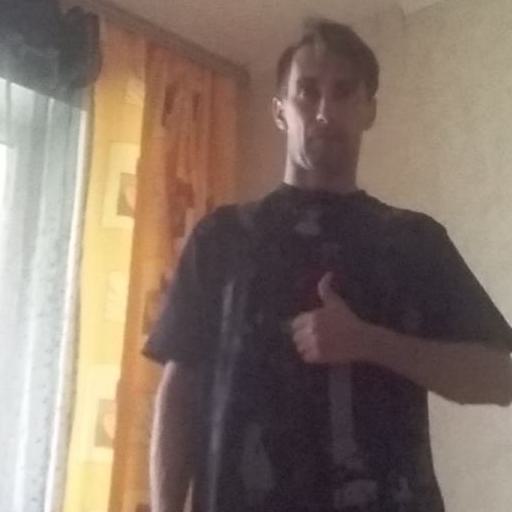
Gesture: like